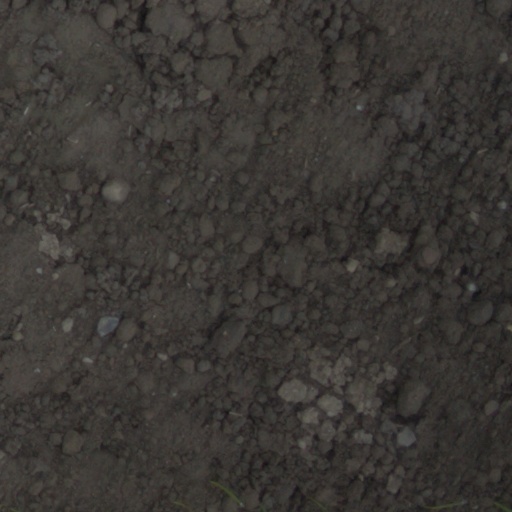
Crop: wheat